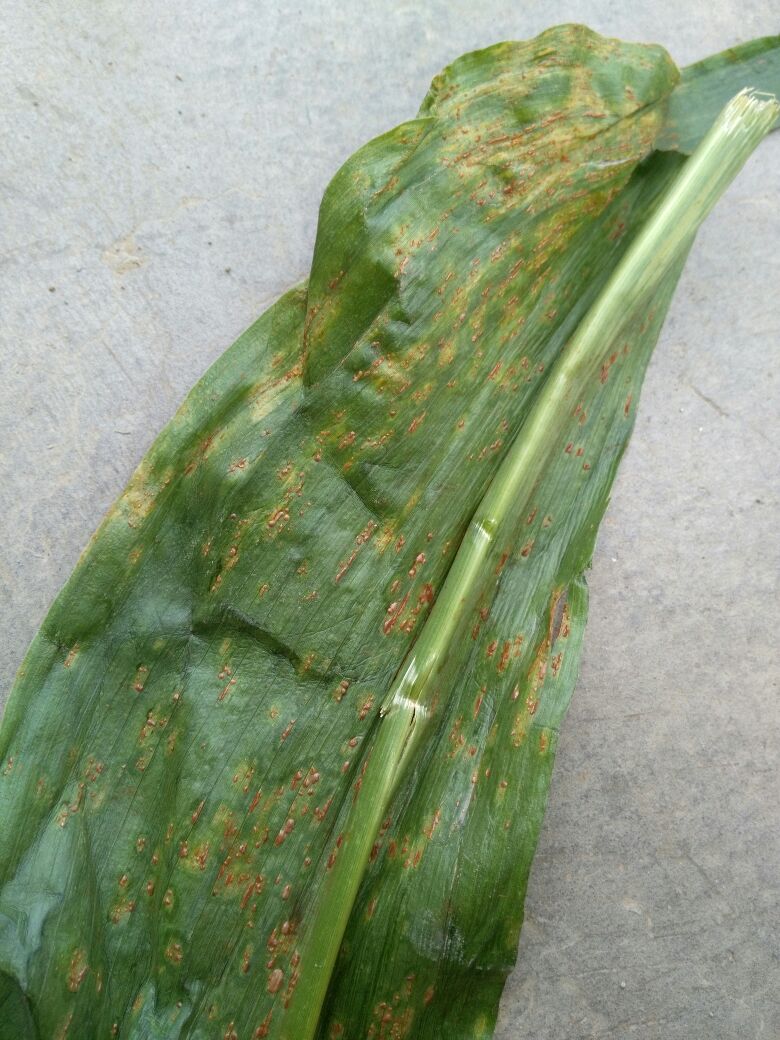
Plant: Corn
Disease: corn rust